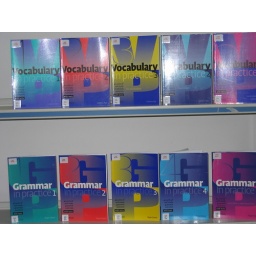
Move your mouse over each book cover and click on the link to search the library catalogue.